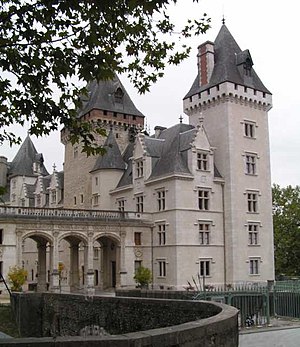
Béarn / Historie
Slottet i Pau.
Béarn, gasconsk Bearn eller Biarn er én af de tidligere provinser i Frankrig. Området har Pau som hovedby og ligger nord for Pyrenæerne og op ad bjergenes nordskråninger. Béarn danner departementet Pyrénées-Atlantiques sammen med Basse-Navarre, Labourd og Soule og udgør 3/5 af det. Béarn har 350.000 indbyggere.